David G. O'Connell

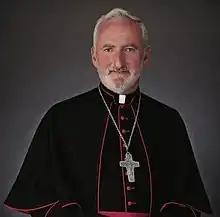
Bishop David G. O'Connell

David Gerard O'Connell (July 16, 1953 – February 18, 2023) was an Irish-born prelate of the Catholic Church who was an auxiliary bishop of the Archdiocese of Los Angeles in California from 2015 until his murder in 2023. He served in the Los Angeles area for the entirety of his career as a priest.